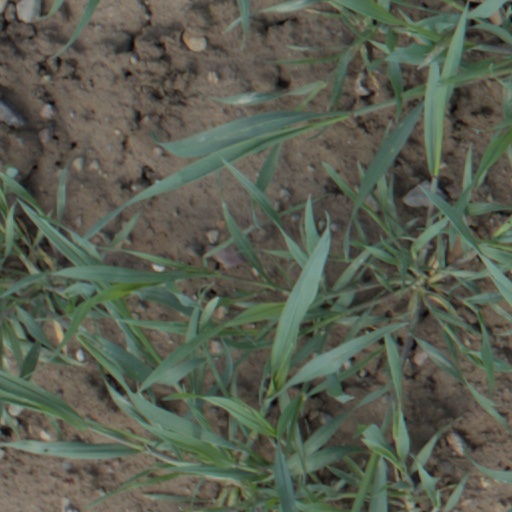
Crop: wheat